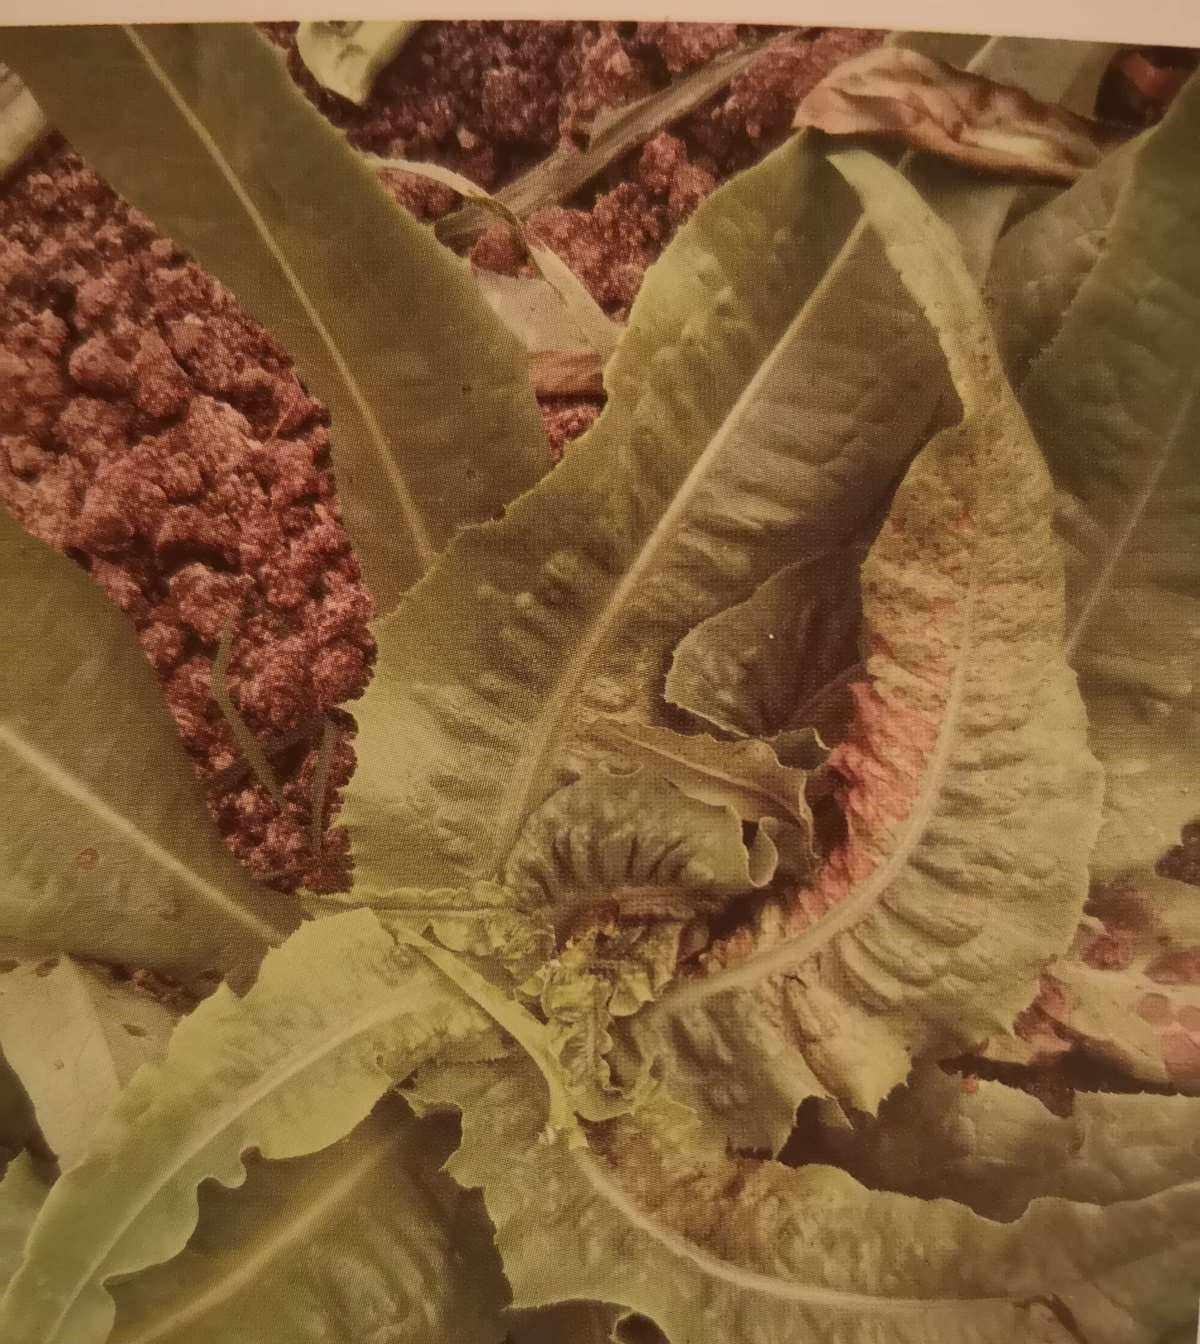
Plant: Lettuce
Disease: lettuce mosaic virus